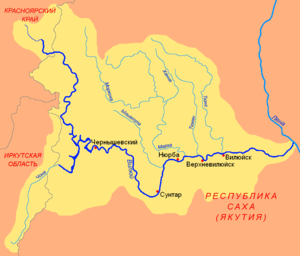
Viljuj
Viljuj er Lenas længste biflod. Floden løber i Krasnojarsk kraj og Republikken Sakha i det østlige Sibirien i Rusland. Floden er omkring 2.650 km lang, hvoraf 1.170 km er sejlbar. Viljujs afvandingsareal er omkring 454.000nbsp;km², og middeelvandføringen er 1.700 m³/s ved udmundingen.